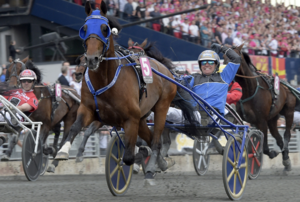
Timoko est un cheval de courses de race trotteur français né le 27 avril 2007. Élevé par Paul Van Klaveren et appartenant à son entraîneur, Richard Westerink, basé à Escalans, dans le département des Landes, il est le trotteur français le plus riche de l'histoire et le deuxième trotteur le plus riche de l'histoire des courses mondiales.